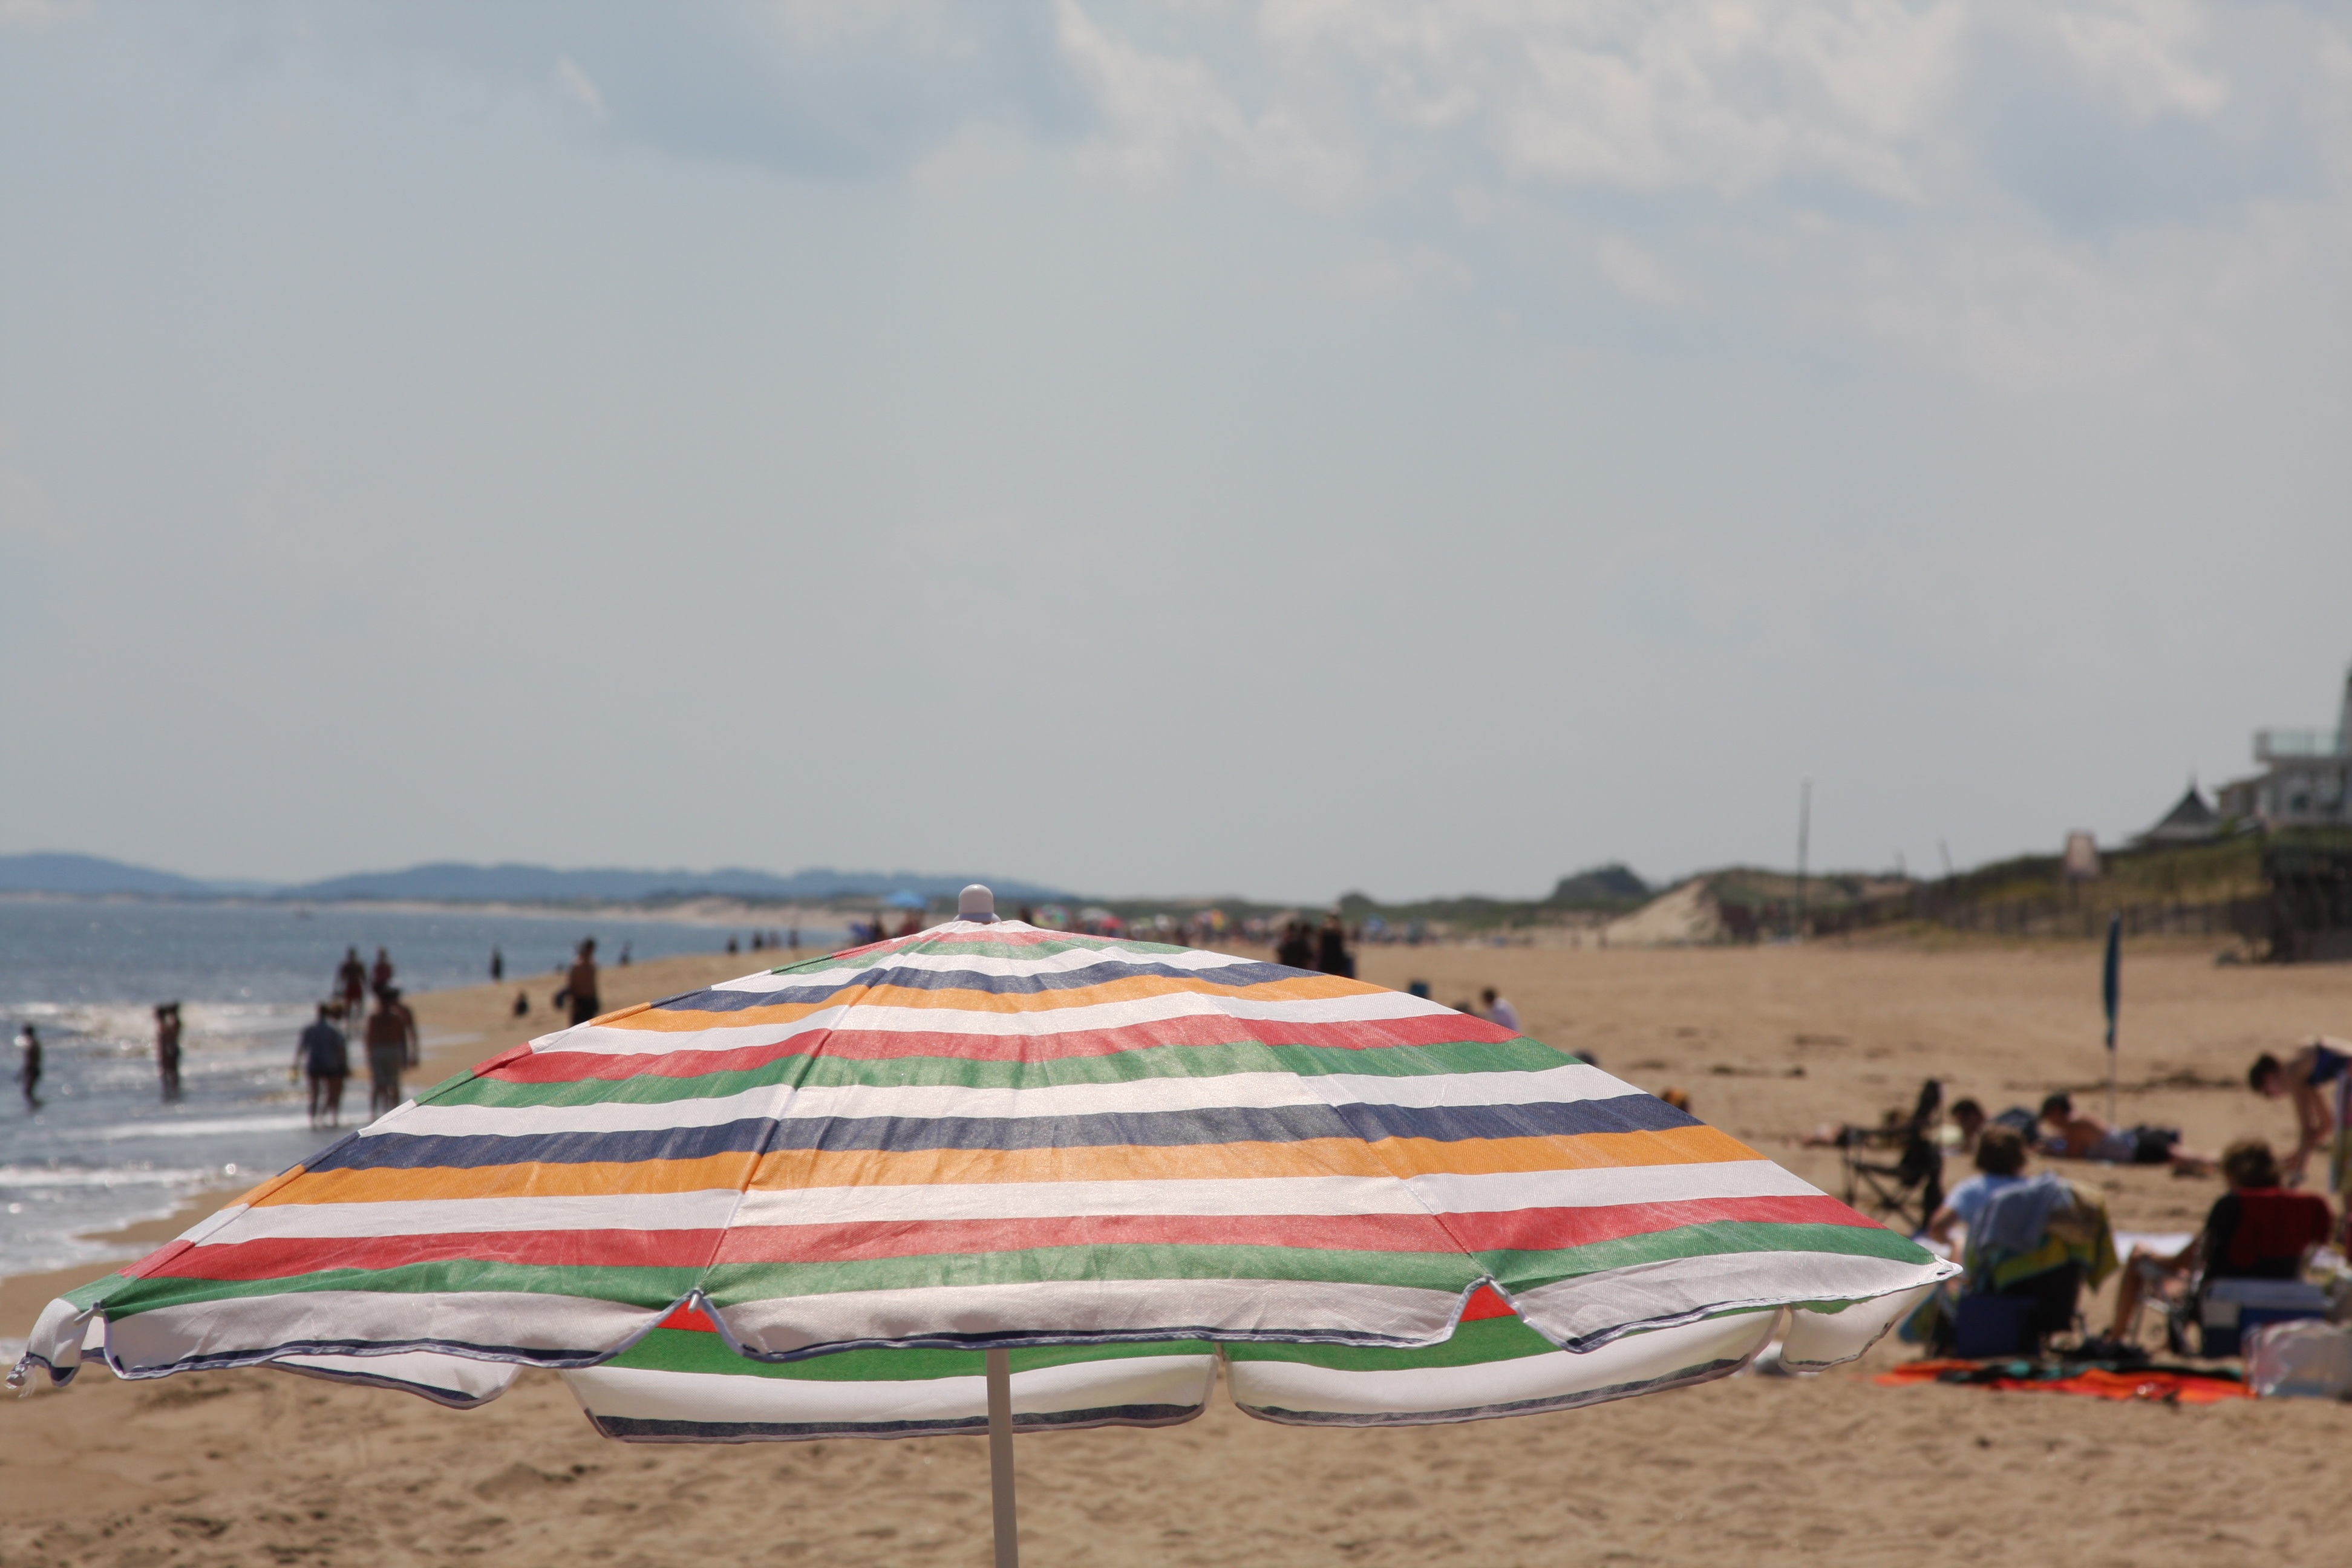
beach, sea, sand, summer, vacation, umbrella, boating, se, beach sand, beach umbrella, summer beach